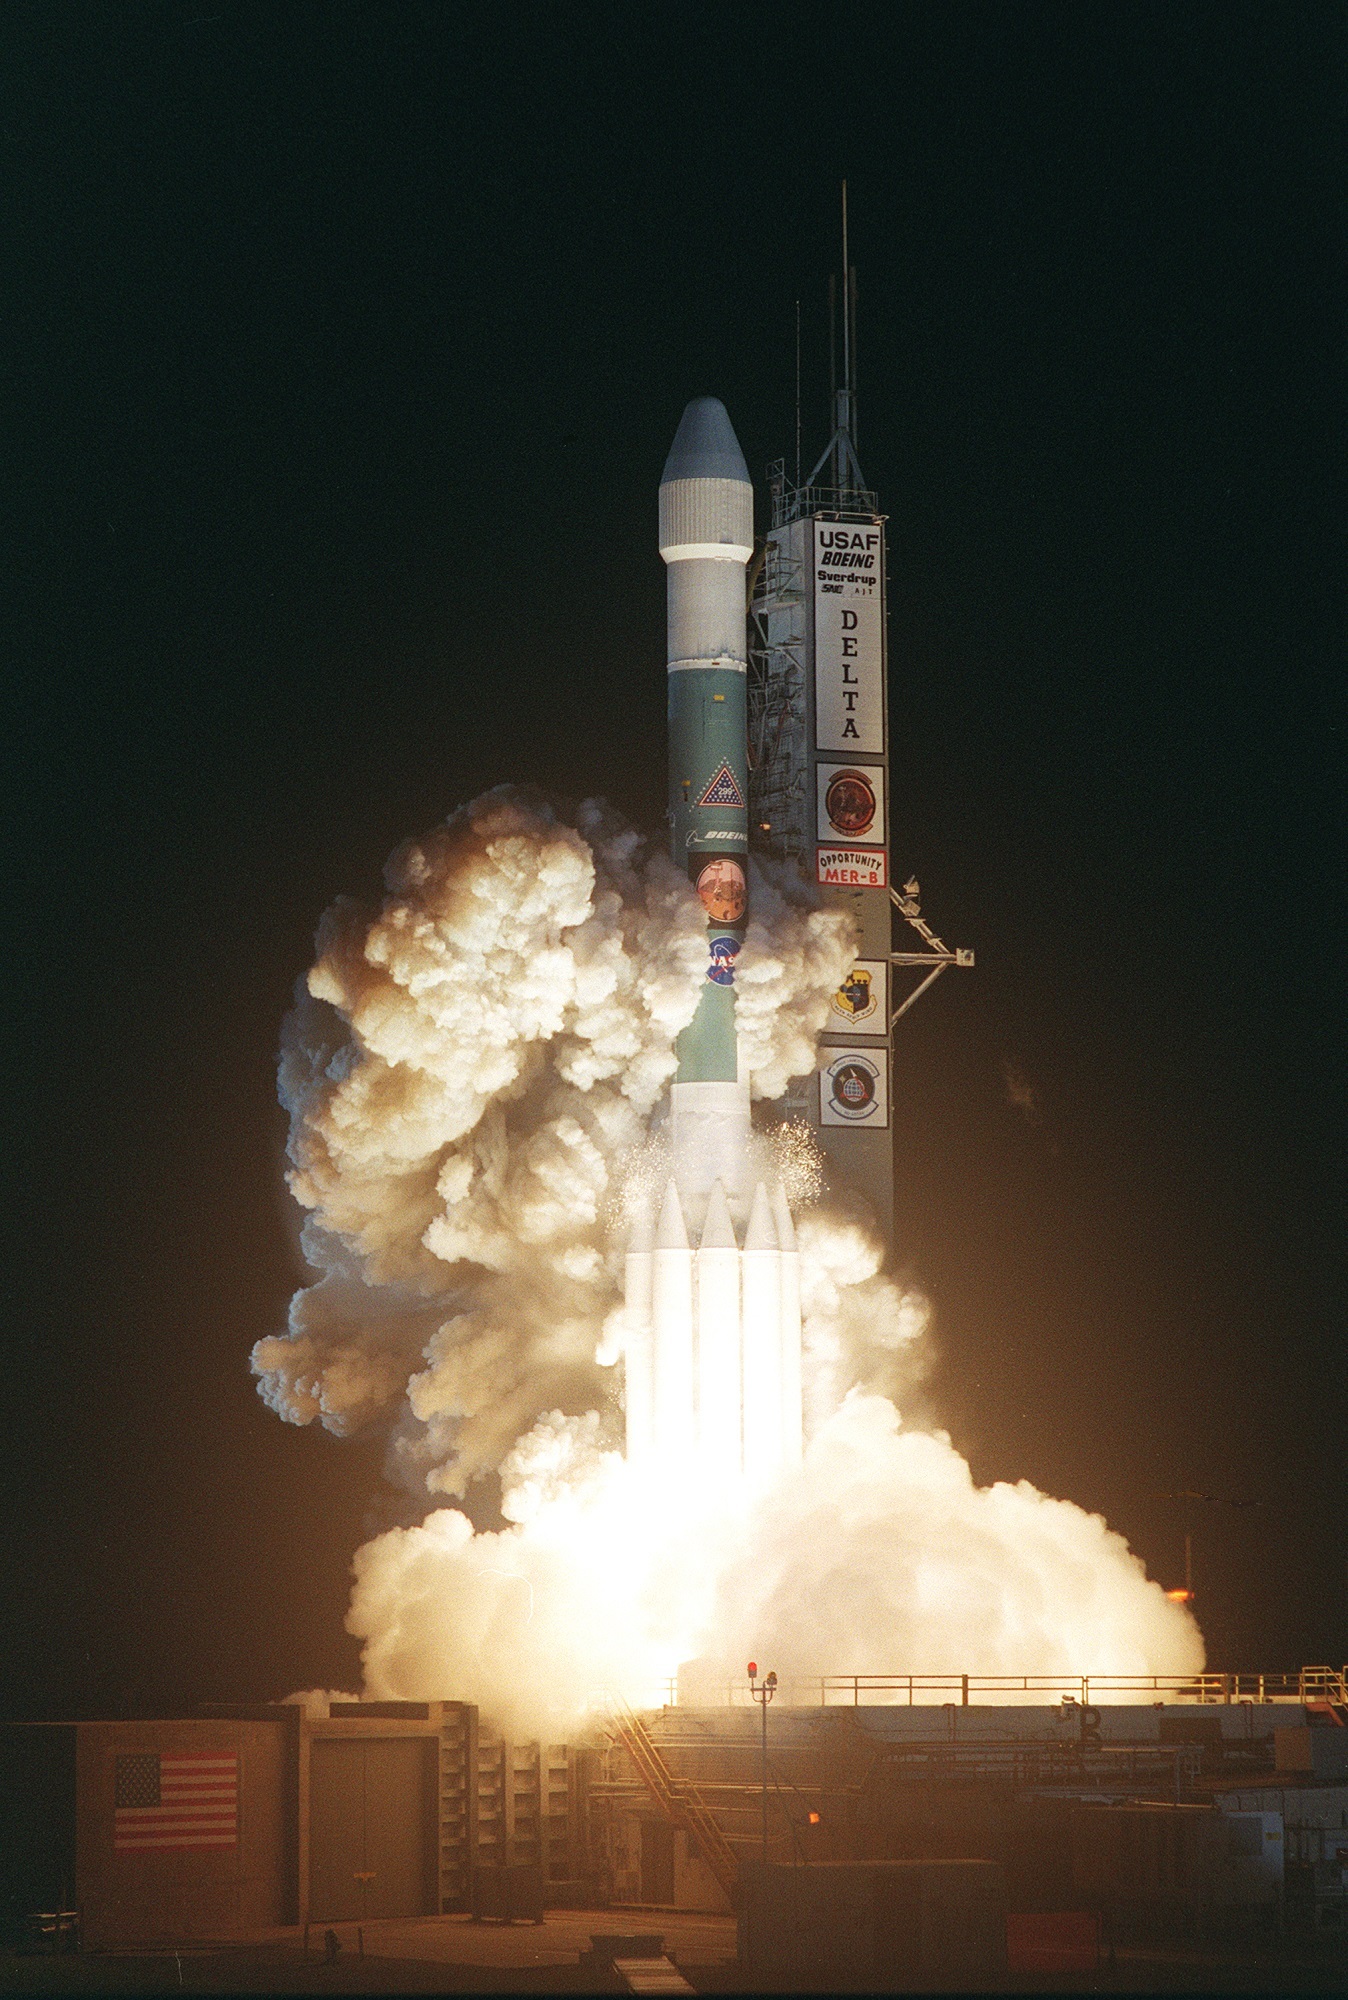
technology, night, smoke, dark, vehicle, space, flame, rocket, mission, nasa, launch, rover, event, cape canaveral, spacecraft, space shuttle, payload, delta ii, heavy rocket, atmosphere of earth